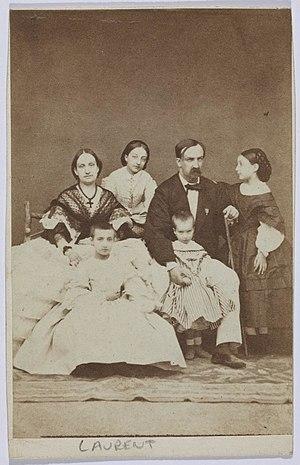
María de las Mercedes d’Orléans — couramment appelée Mercedes d’Orléans — est une infante d’Espagne, qui naquit le 24 juin 1860, au Palais royal de Madrid, et qui décéda à Madrid le 26 juin 1878.
Louise-Fernande de Bourbon, infante d'Espagne, est née à Madrid le 30 janvier 1832 et est morte à Séville le 2 février 1897. Seconde fille du roi Ferdinand VII et de Marie-Christine de Bourbon-Siciles, elle est la sœur de la reine Isabelle II et son héritière entre 1833 et 1851. Elle fut l'épouse du prince français, Antoine d'Orléans, duc de Montpensier puis de Galliera, dernier fils du roi Louis-Philippe Iᵉʳ.